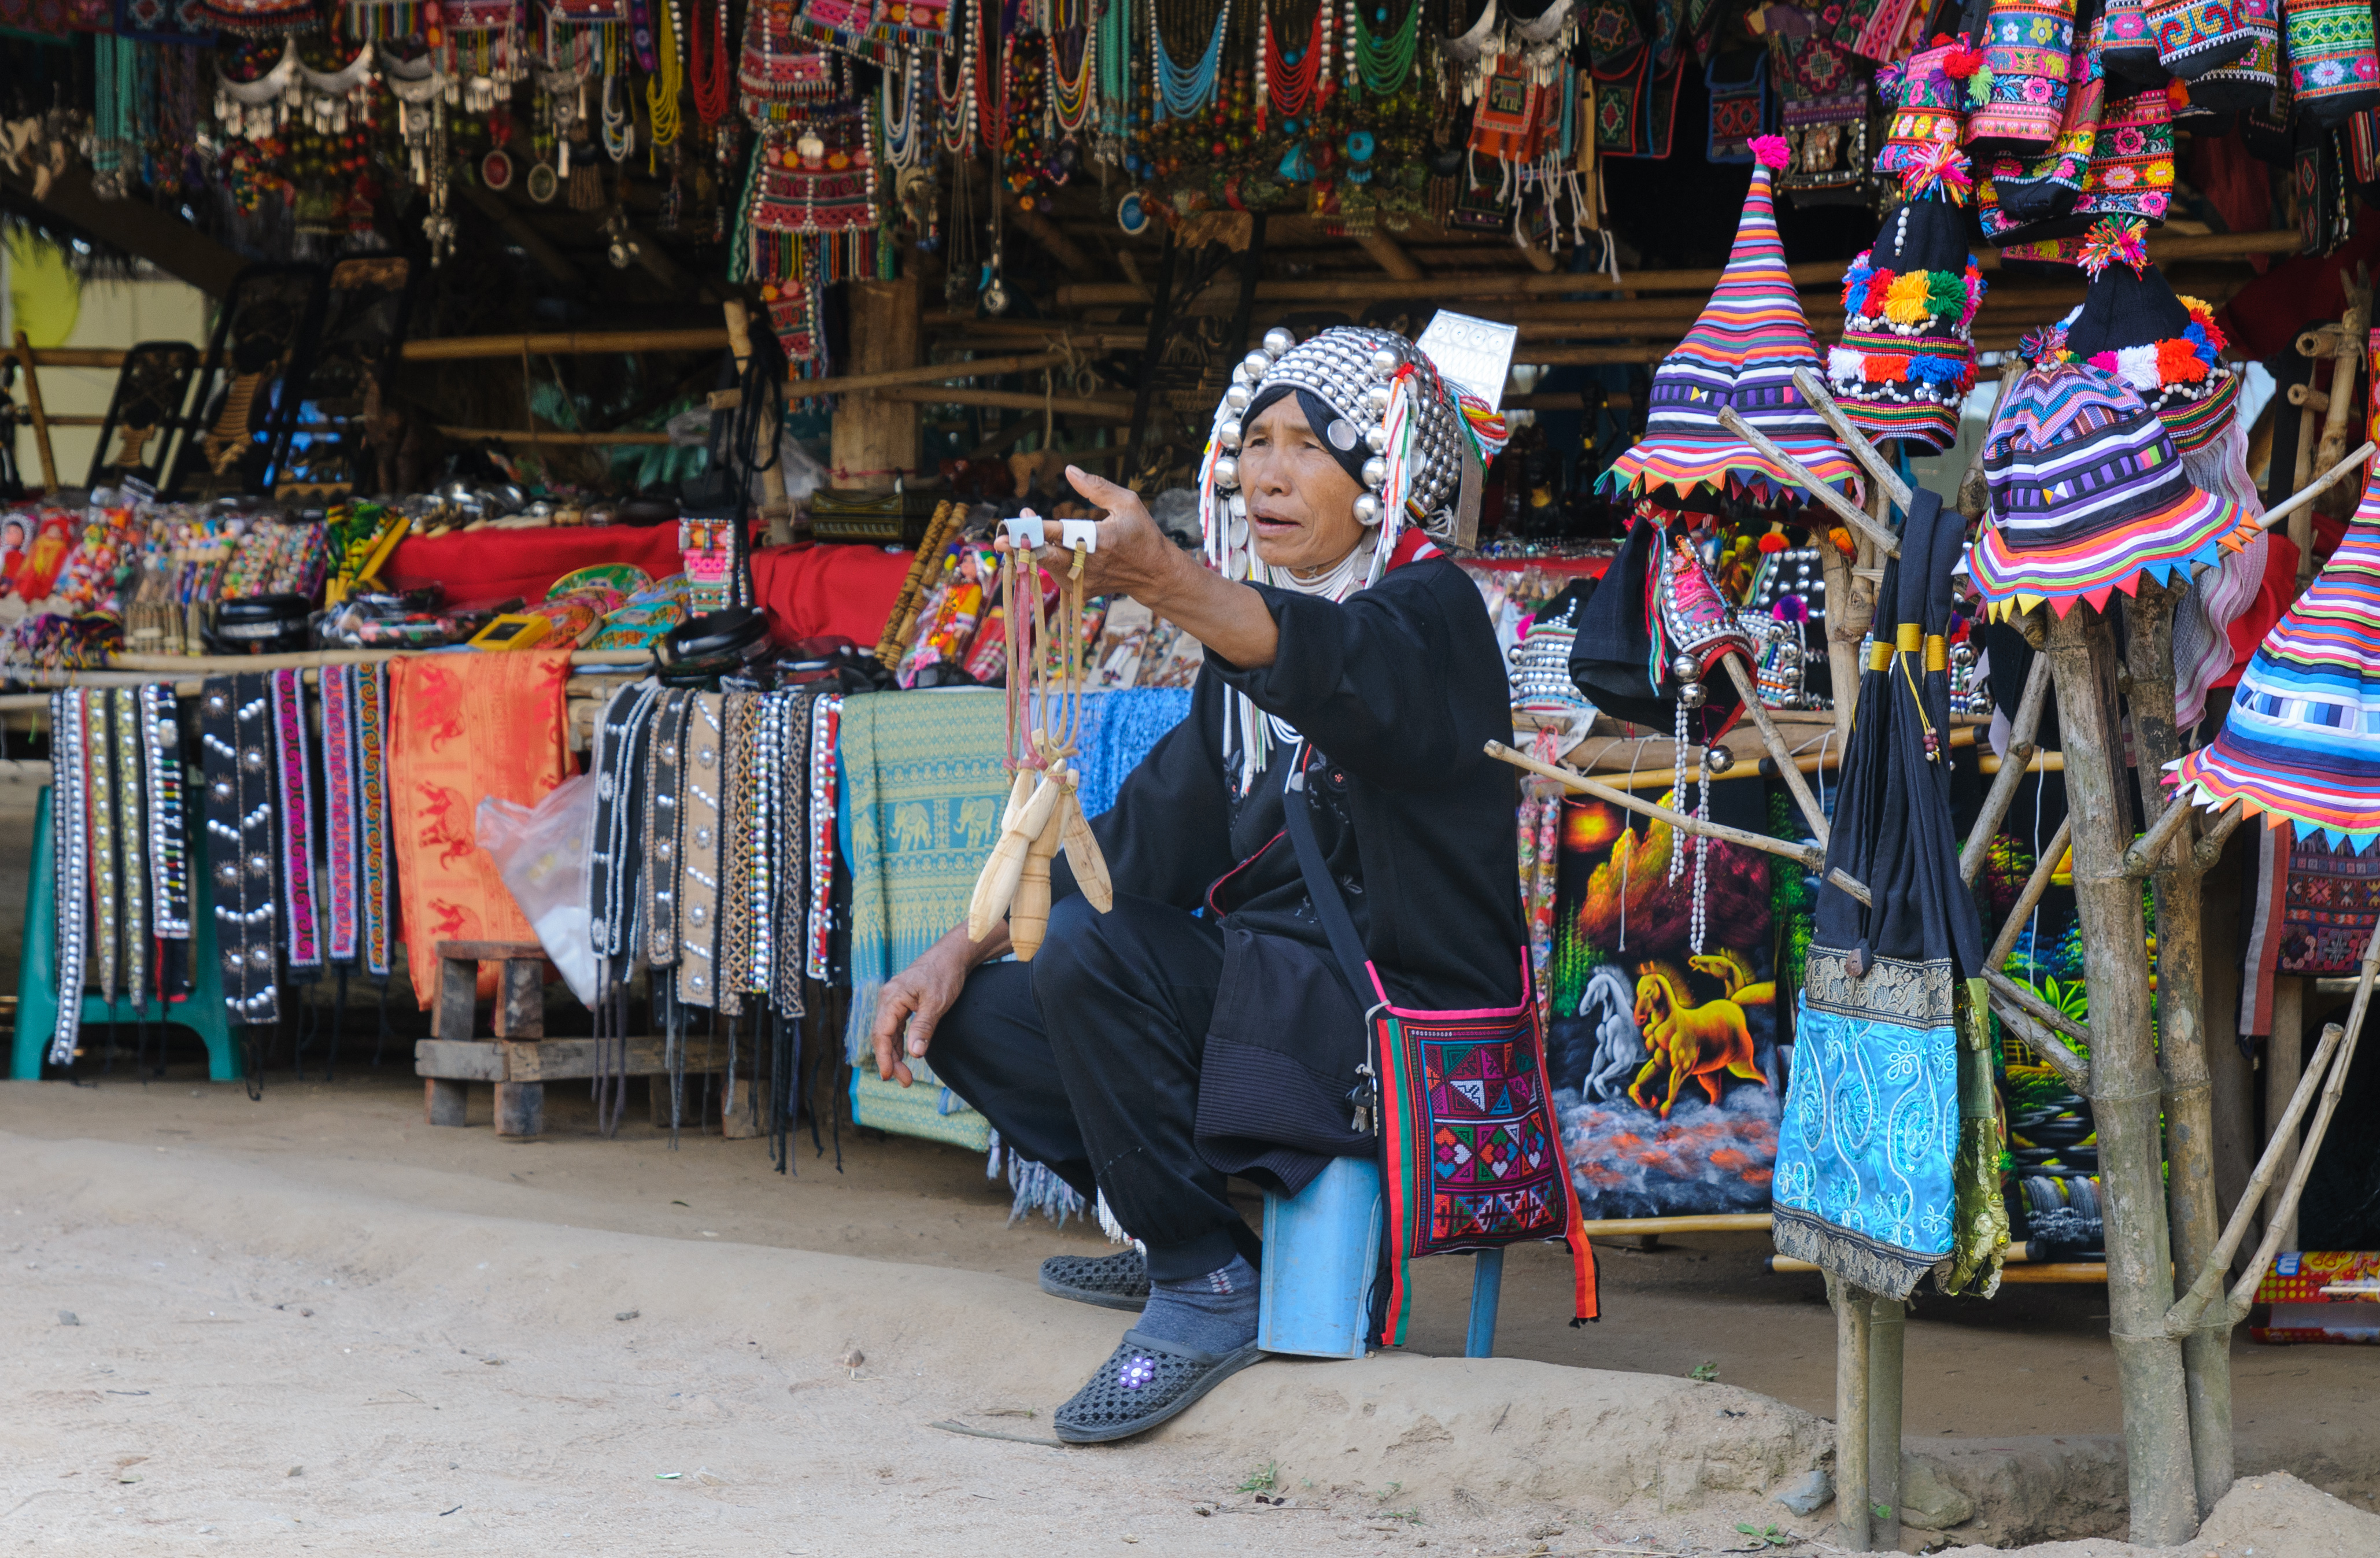
people, carnival, nikon, thailand, festival, event, tradition, fair, d300, thailandia, chiangrai, maesalongnok